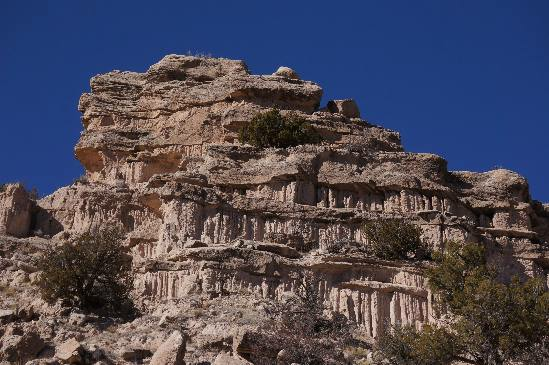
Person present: No